Agriculture in Brazil

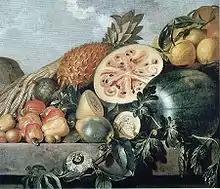
Brazilian fruits in a painting by Albert Eckhout

Brazilian Natives ("Indians") began farming some 12,000 years ago. They farmed cassava, peanuts, tobacco, sweet potatoes and maize, in addition to extracting the essence from other local plants such as the pequi and the babassu. Production was for food, straw or lumber. They cultivated local fruits such as jabuticaba, cashews, Spondias mombin and Goiabas.